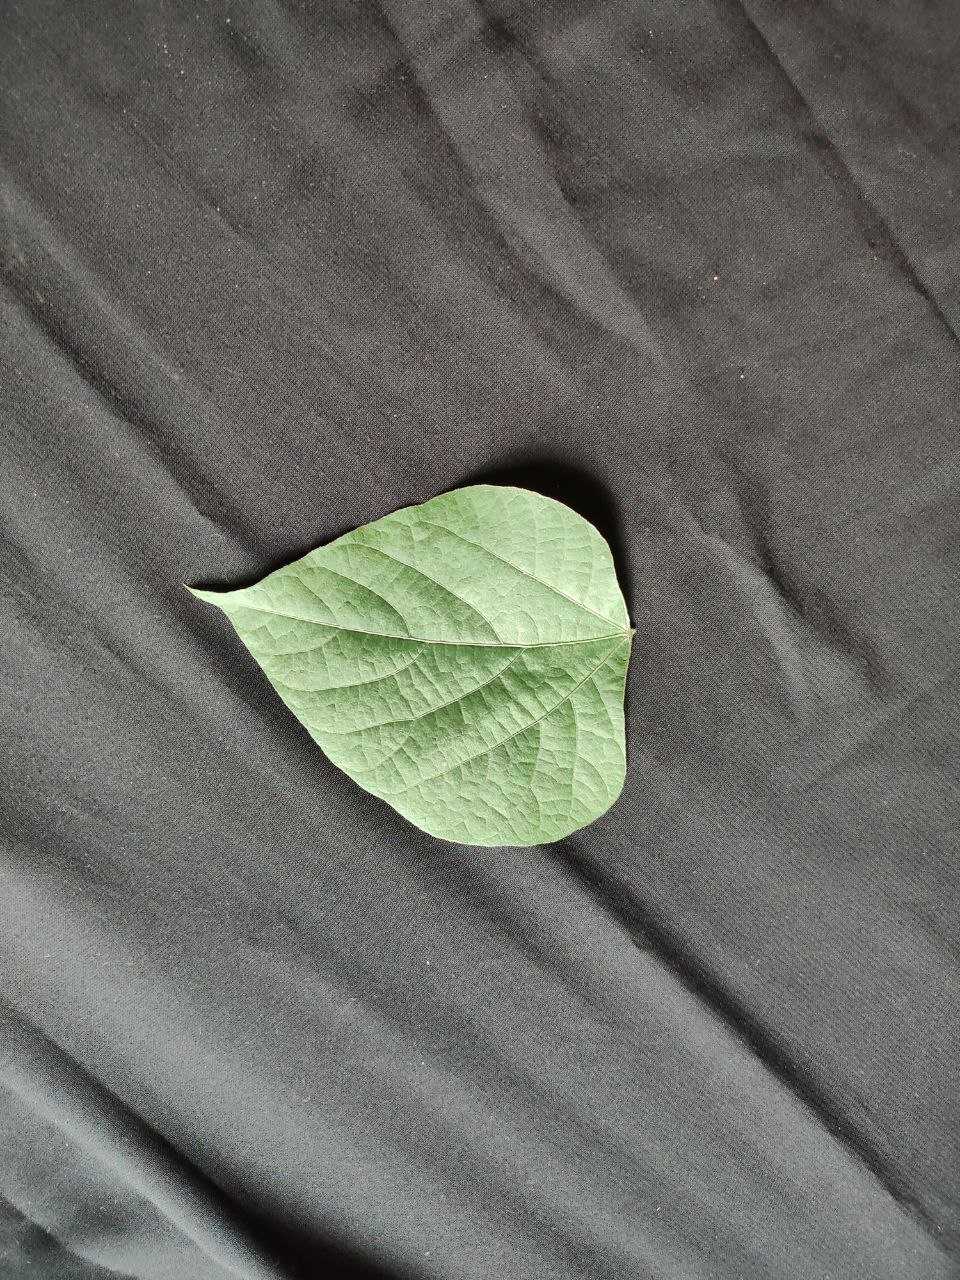
Crop: bean
Leaf condition: Fresh Leaf